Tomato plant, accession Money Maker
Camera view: bottom (45 deg); turntable rotation: 0 degrees
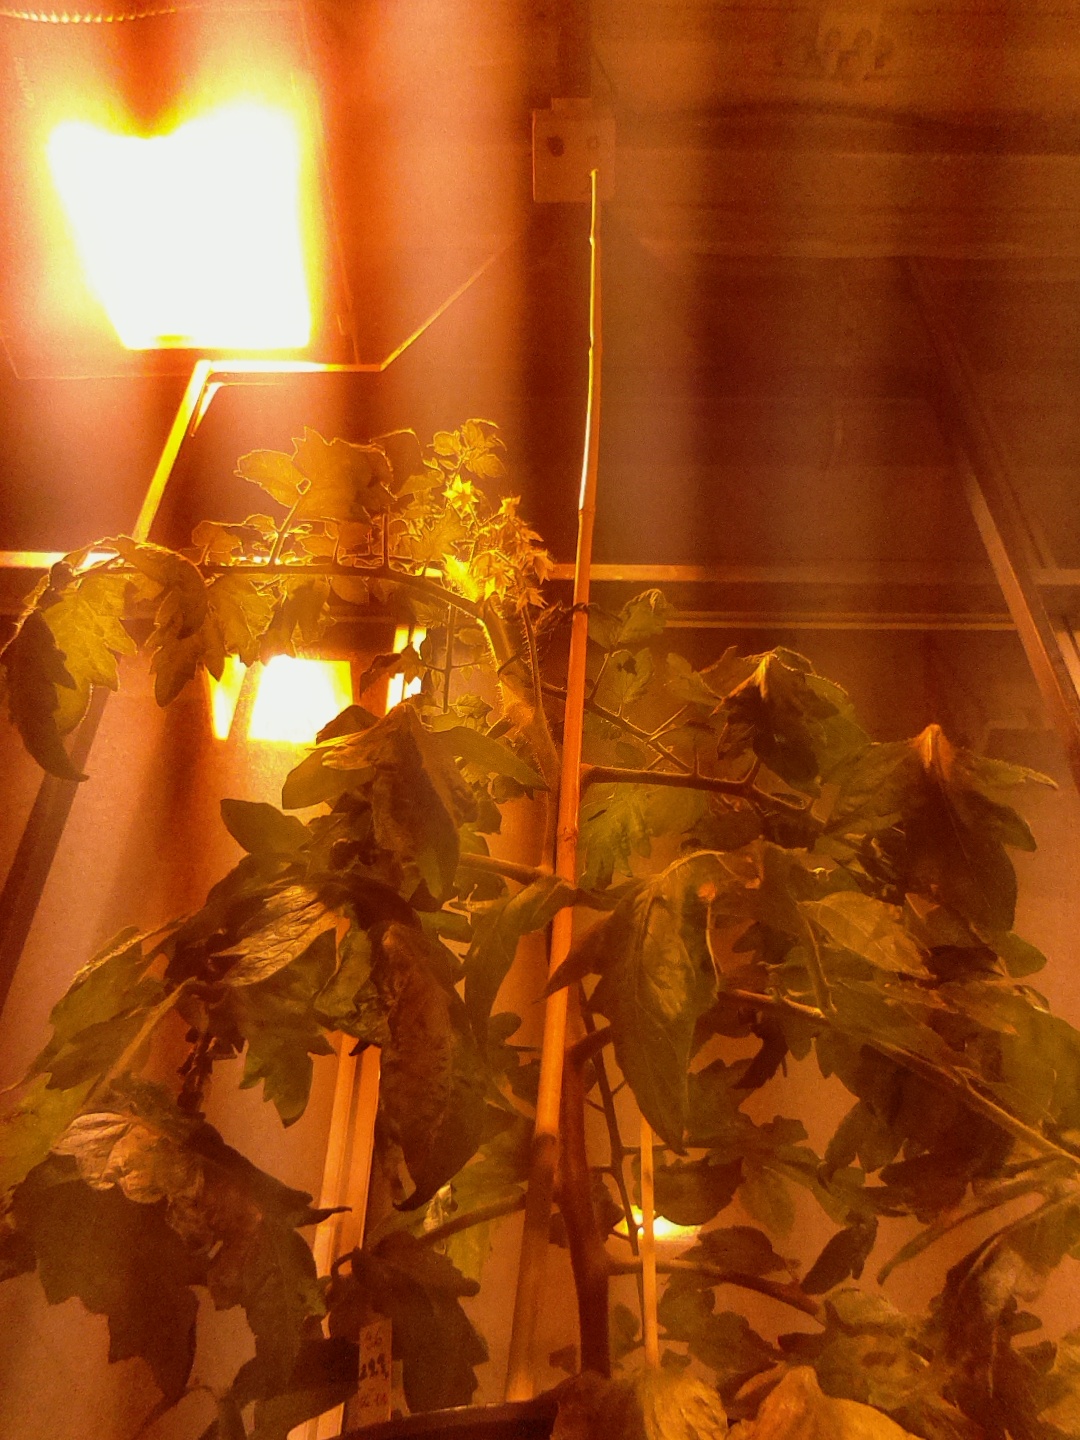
BBCH growth stage 68: Full flowering, 80%-90% of flowers open, more petals falling